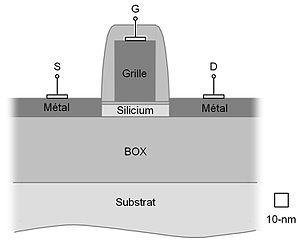
Transistor à Barrières Schottky sur substrat SOI à film ultra fin et non intentionnellement dopé.
Le transistor MOSFET à contacts source et drain Schottky est basée sur une structure MOS à deux jonctions Schottky en lieu et place des zones de source et drain conventionnellement très dopées et de leurs extensions. Les diodes Schottky sont alors en vis-à-vis et le potentiel interne aux interfaces est alors partiellement contrôlé par le champ de la grille. Cette architecture est issue de la volonté de résoudre des défis majeurs posés sur la technologie MOSFET qui concernent le contrôle des courants de fuite, la formation des jonctions Source/Drain parfaitement abruptes au bord de la grille, les excès de résistances et de capacités parasites, etc. Dans ce contexte, cette ingénierie S/D prend une importance à part entière dans le développement des prochaines générations de transistors CMOS.